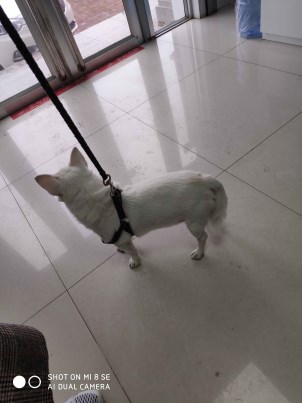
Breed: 1936-n000005-Pomeranian